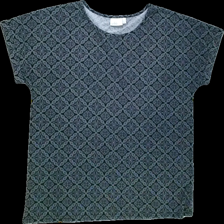
View: front
Type: T-shirt
Category: Ladies
Brand: Isolde
Colors: Black, White
Material: 95%polyester 5%elastane
Pattern: Geometric print
Cut: C-collar, Regular
Size: L
Season: Autumn
Price range: <50
Recommended usage: Reuse